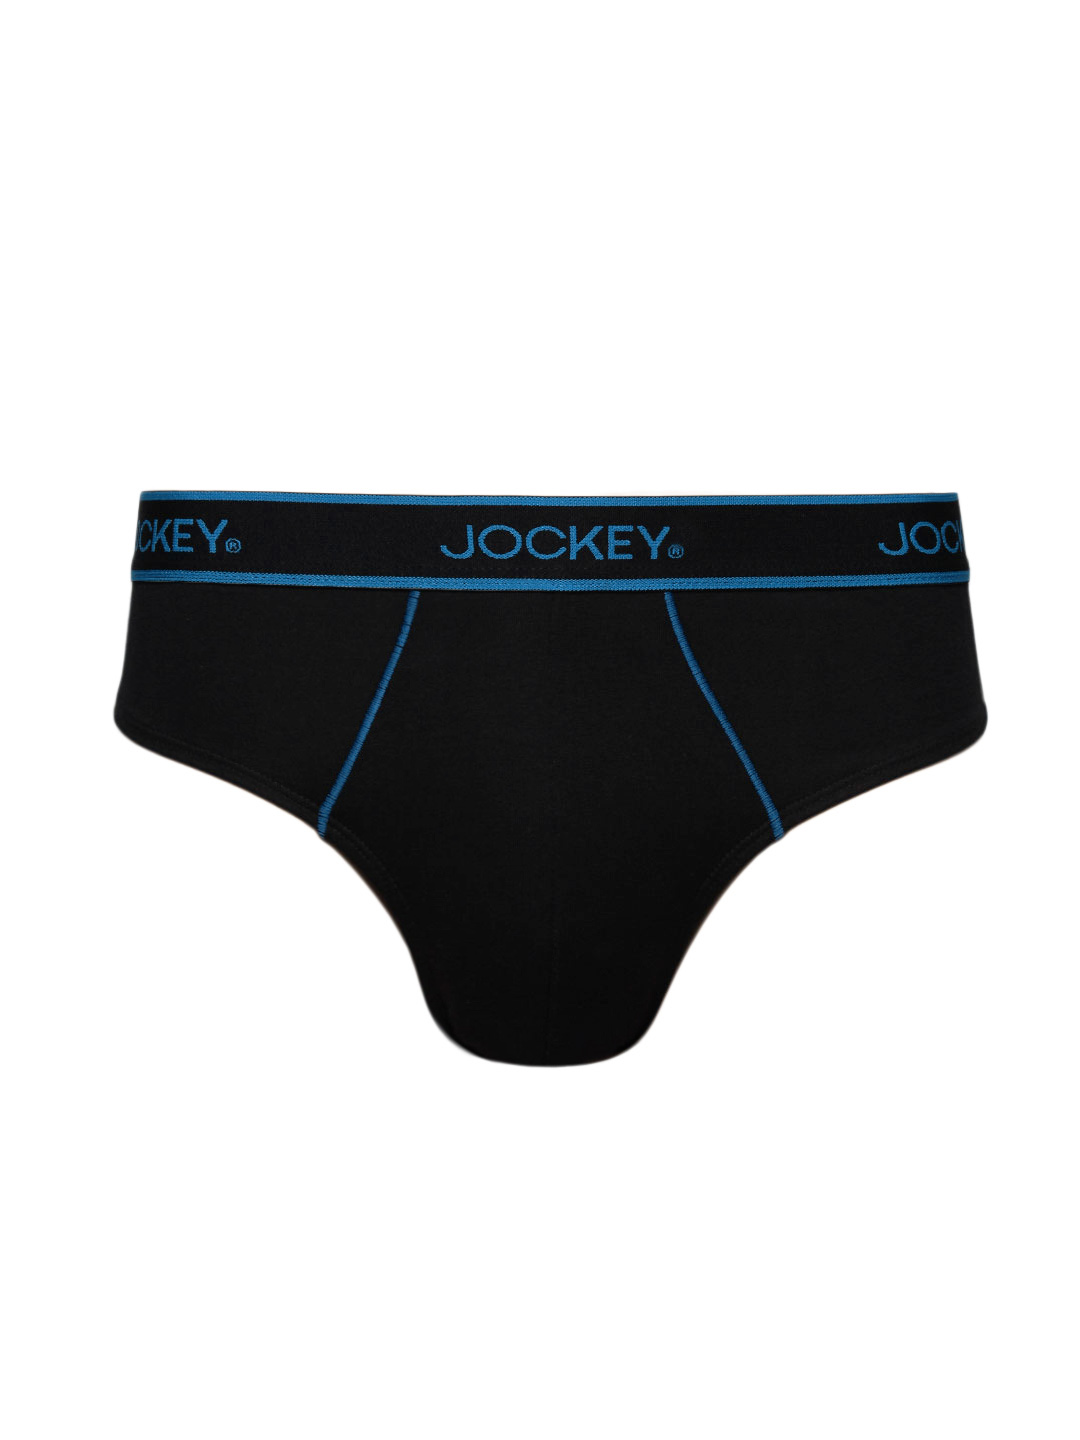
Jockey Men Comfort Stretch Black Bikini Brief
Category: Apparel / Innerwear / Briefs
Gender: Men
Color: Black
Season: Summer 2016
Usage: Casual